National September 11 Memorial & Museum

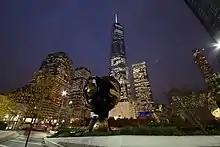
"The Sphere" in Liberty Park

"The Sphere", a monumental cast bronze sculpture by German artist Fritz Koenig, was commissioned for the old World Trade Center and completed in 1971. It stood on the Austin J. Tobin Plaza until the September 11 attacks. The sculpture was damaged but survived the attacks and was relocated to Liberty Park, adjacent to the Memorial, in 2017.